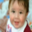
Label: boy